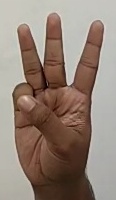
ASL sign: 6